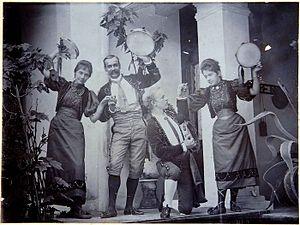
Un tableau vivant est une représentation figée exécutée par des professionnels ou des amateurs, costumés pour la circonstance.